1985 Pukekohe 500

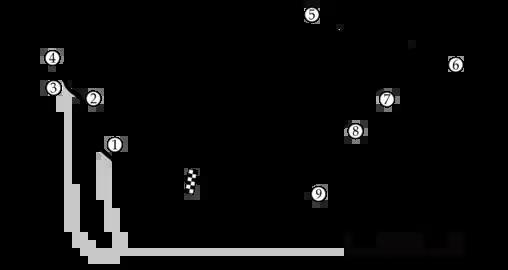
Layout of the Pukekohe Park Raceway (1967-1989)

The 1985 Pukekohe 500 (known as the Nissan Sport 500 for sponsorship reasons) was an endurance race for Group A touring cars held at the Pukekohe Park Raceway in New Zealand on 3 February 1985. The race was the second and final round of the 1985 Nissan Sports Series. The race, held over 143 laps of the circuit for a total of .